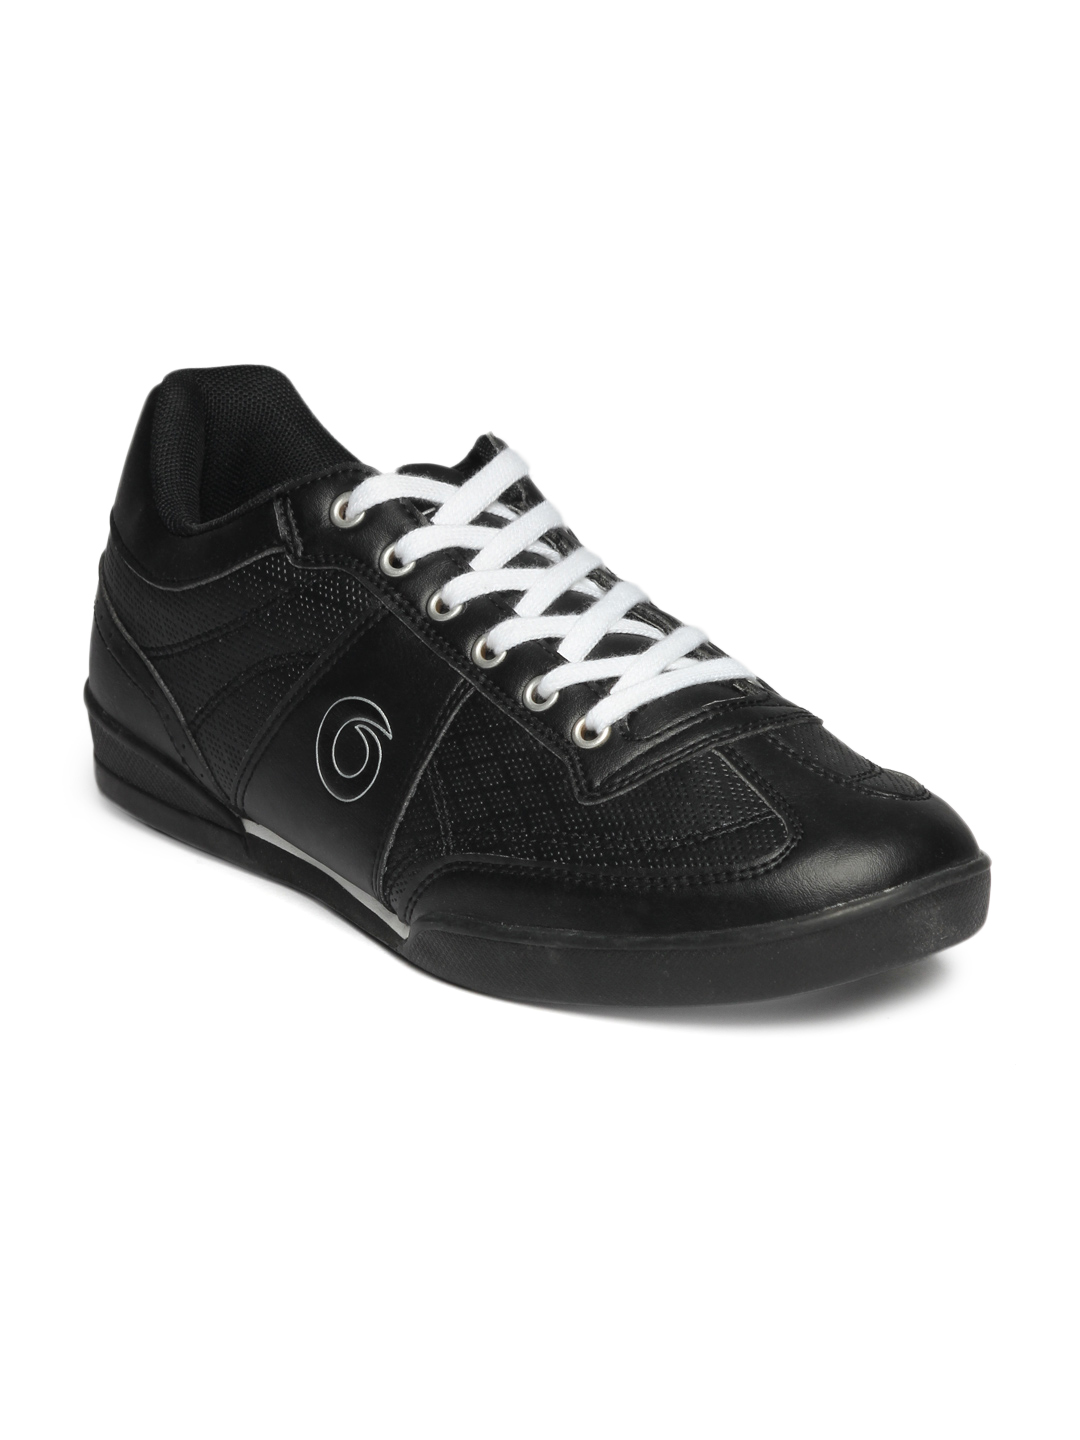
Globalite Men Black Sparta Shoes
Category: Footwear / Shoes / Casual Shoes
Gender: Men
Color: Black
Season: Summer 2012
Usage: Casual